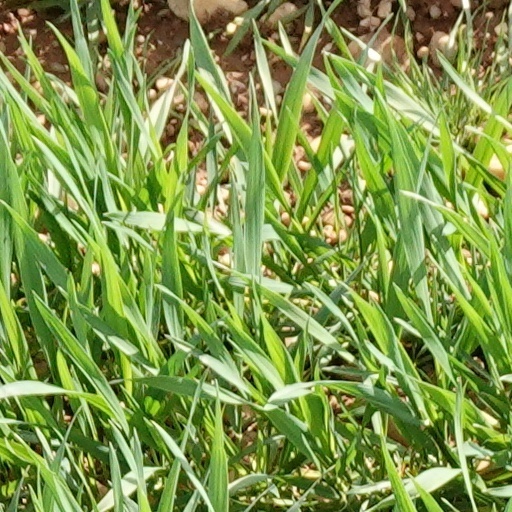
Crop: wheat